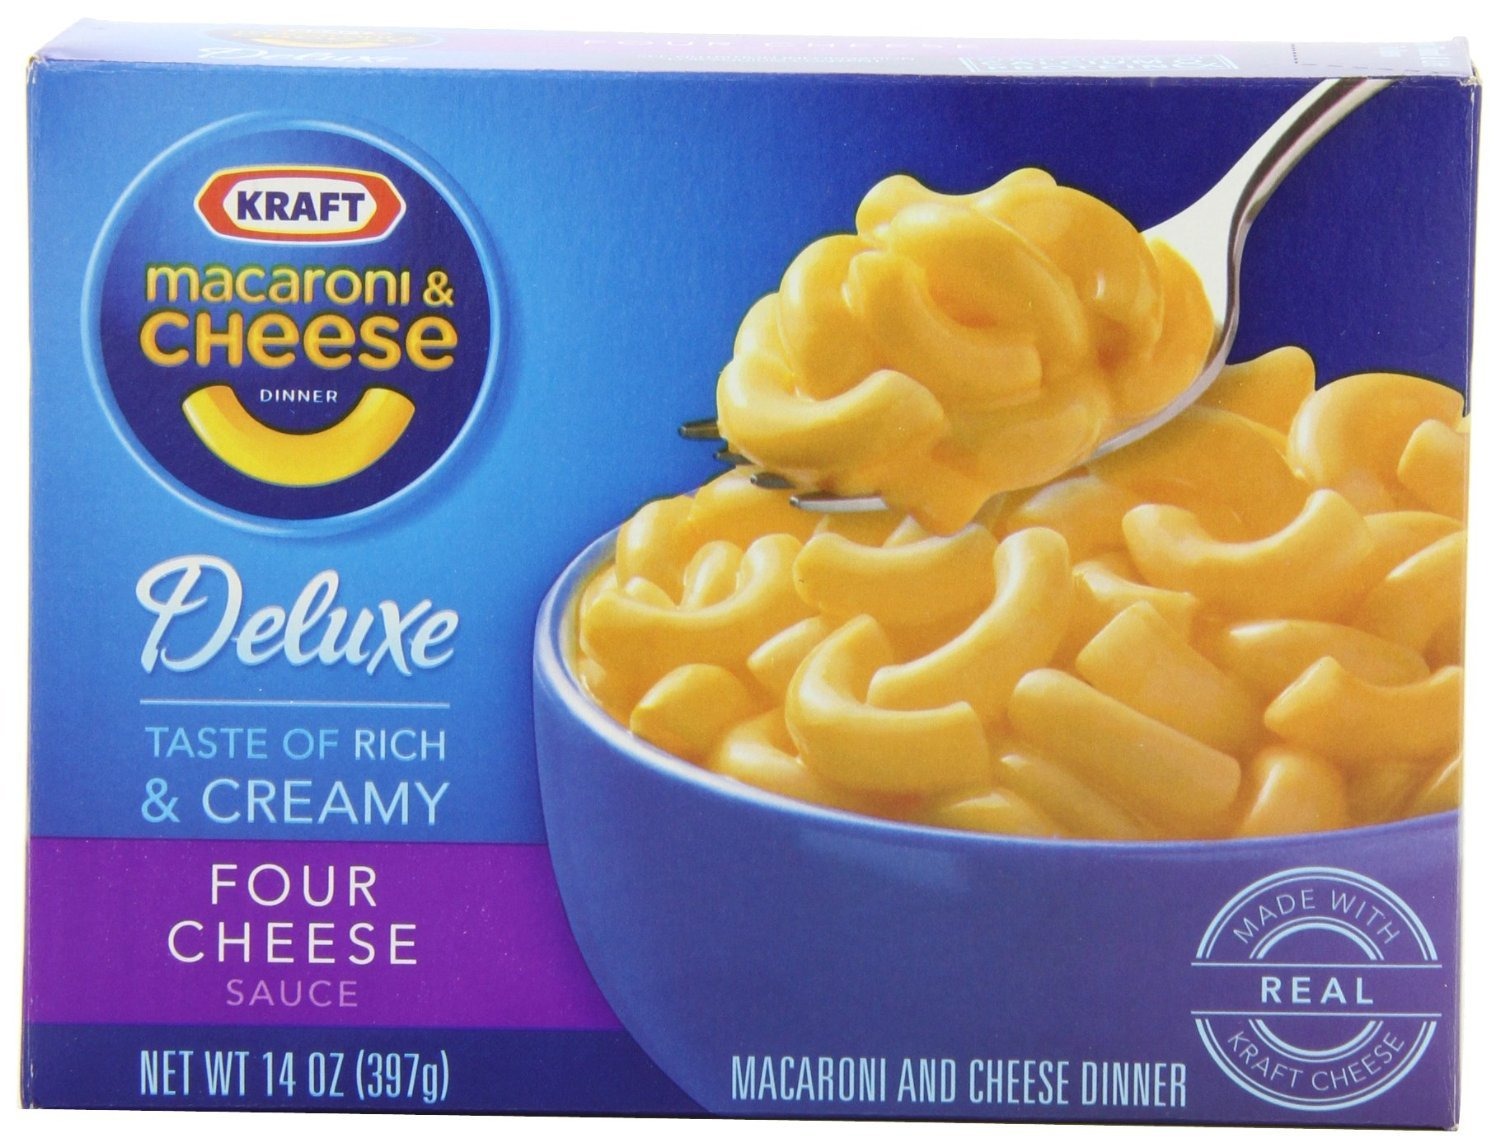
Item Name: Kraft Macaroni & Cheese Deluxe Dinner, Four Cheese Sauce, 14oz Box (Pack of 6)
Bullet Point: 6 - 14oz Boxes
Product Description: Kraft
Value: 84.0
Unit: Ounce

Price: 2.98